Maureen O'Hara

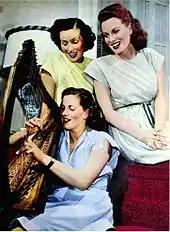
O'Hara (right) with sisters Margot and Florrie in 1947

At the age of 10, O'Hara joined the Rathmines Theatre Company and began working in amateur theatre in the evenings after her lessons. One of her earliest roles was Robin Hood in a Christmas pantomime. O'Hara's dream at this time was to be a stage actress. By the age of 12, O'Hara had reached the height of , and it worried her mother for a while that she would become "the tallest girl" in Ireland as Maureen's father was . She expressed relief when O'Hara only grew another two inches.